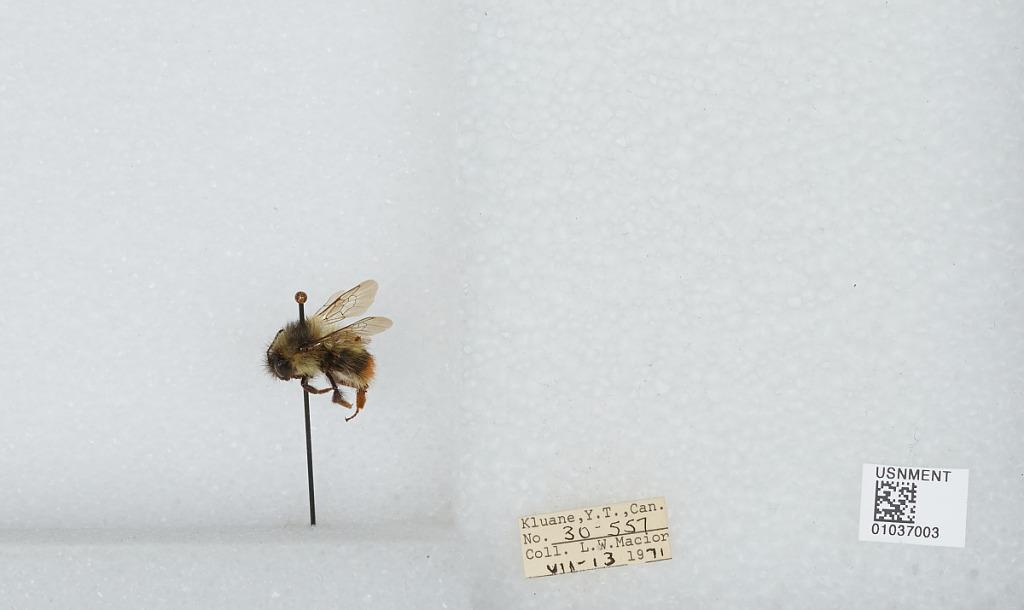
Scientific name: Bombus (Pyrobombus) mixtus Cresson
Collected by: L. Macior
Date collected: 1971-7-13
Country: Canada
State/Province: Yukon Territory
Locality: Kluane
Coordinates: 60.75, -139.5